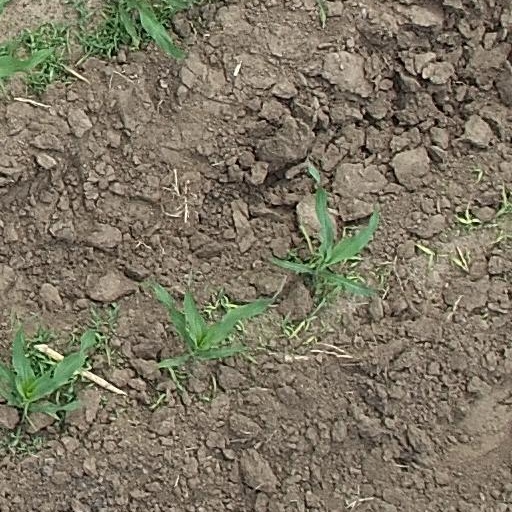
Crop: maize; corn